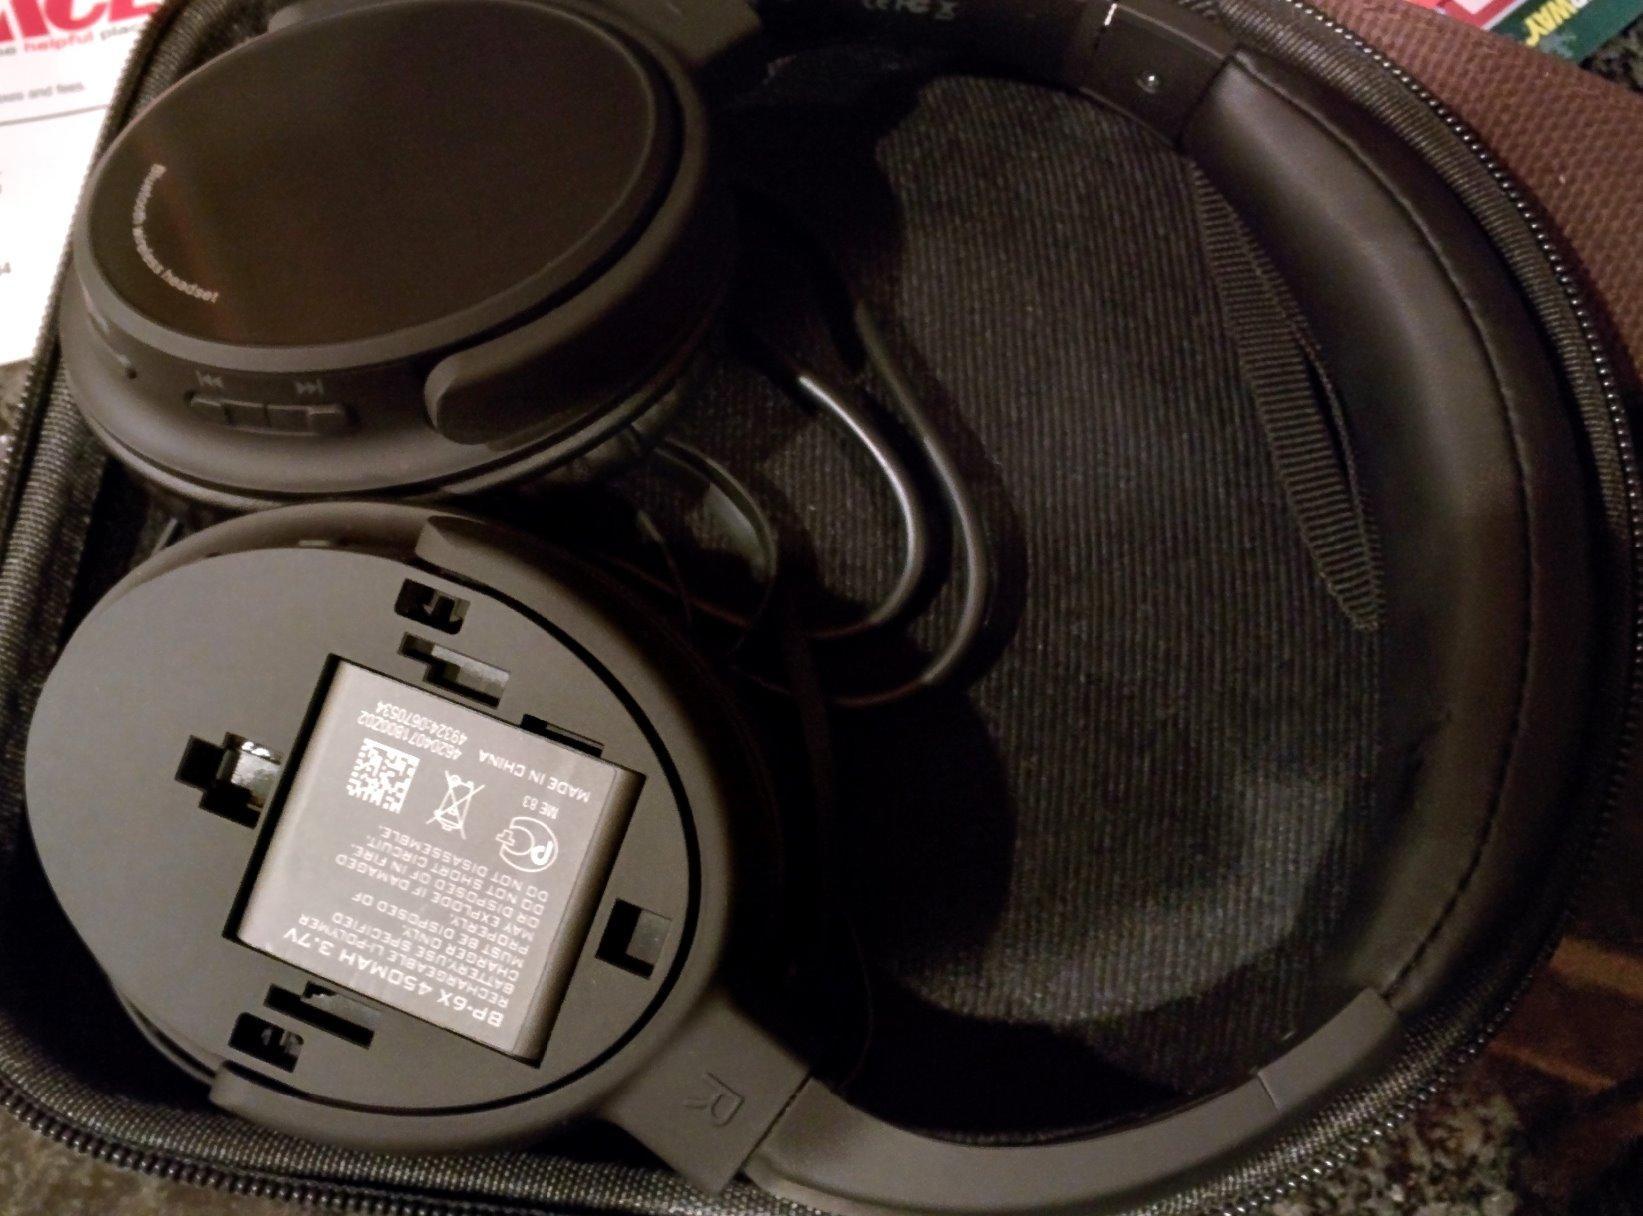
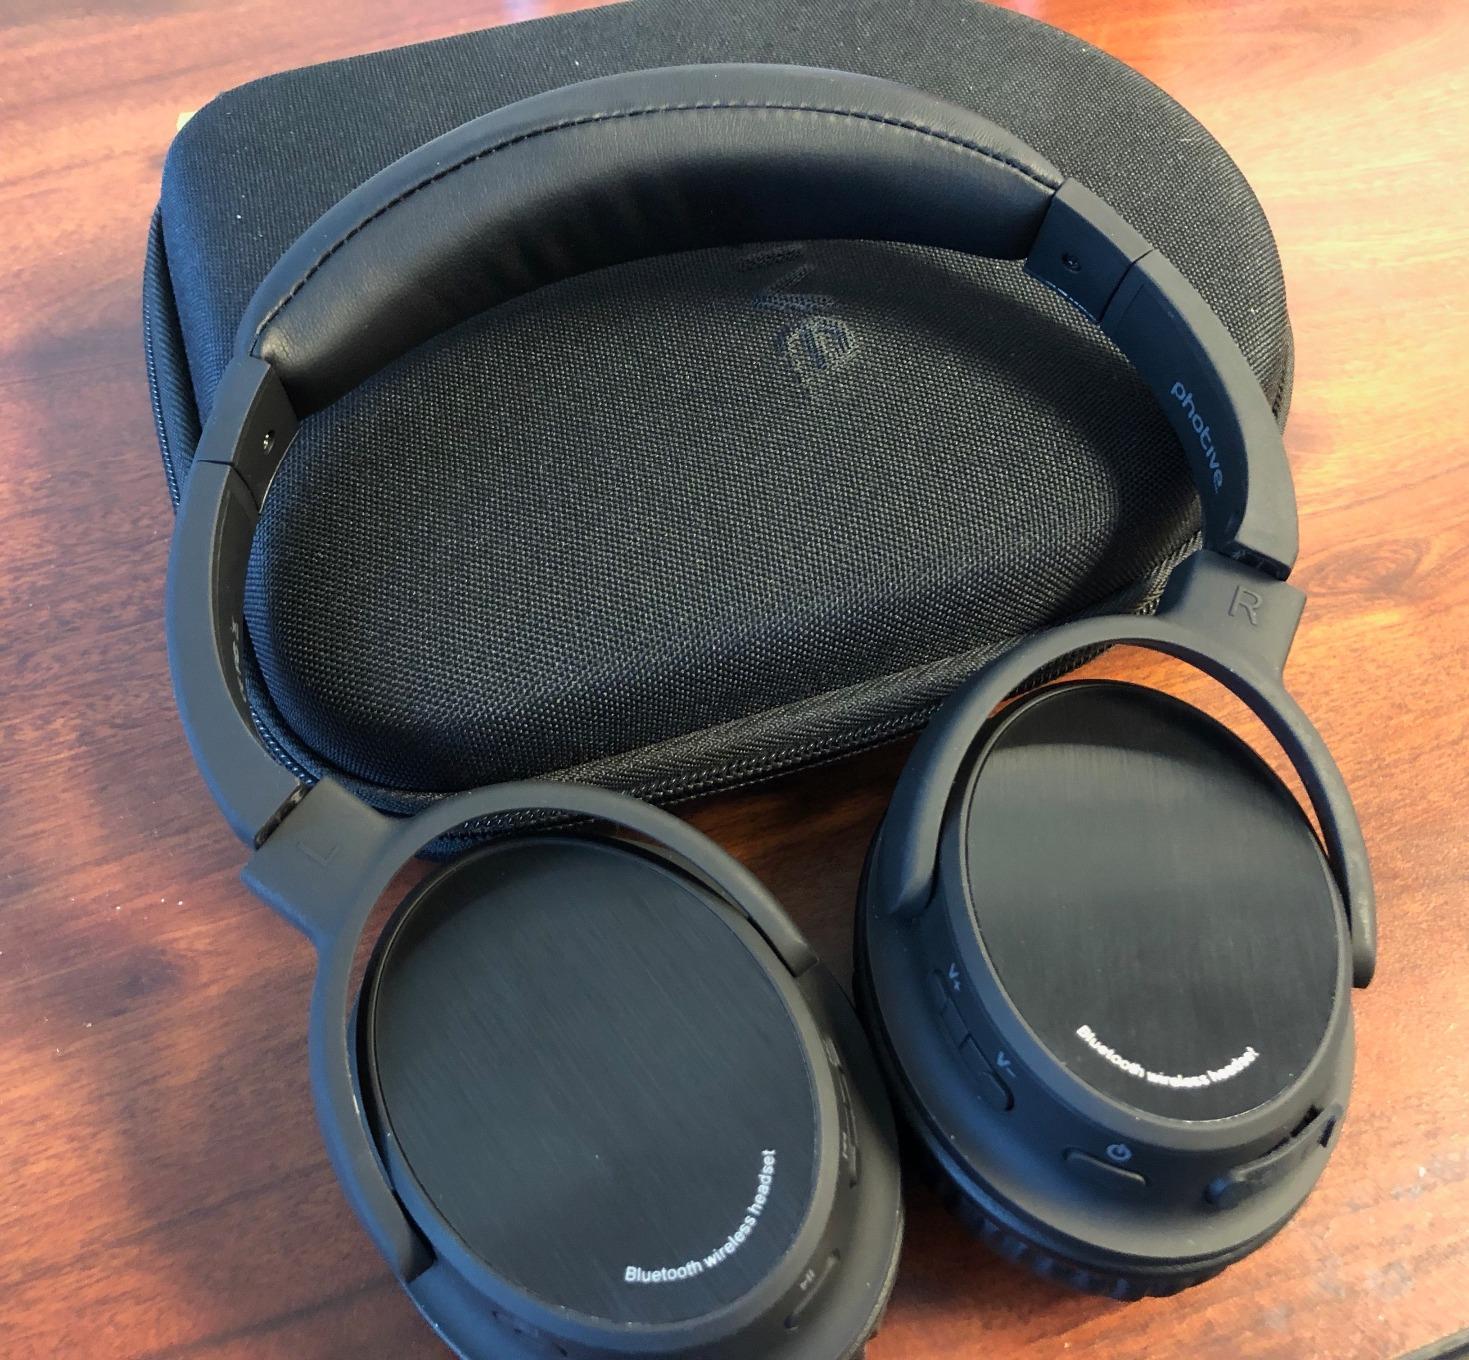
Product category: headphones
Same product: yes